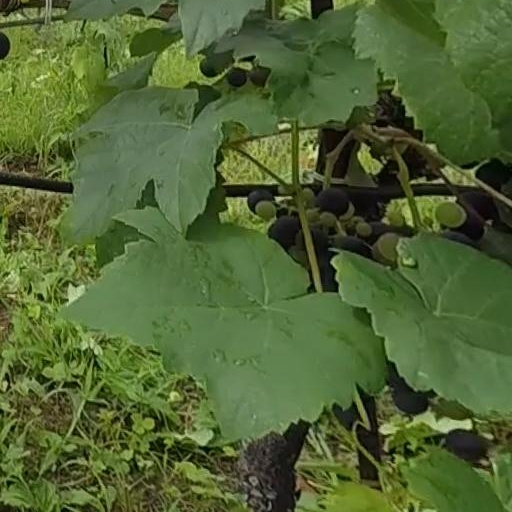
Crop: grape